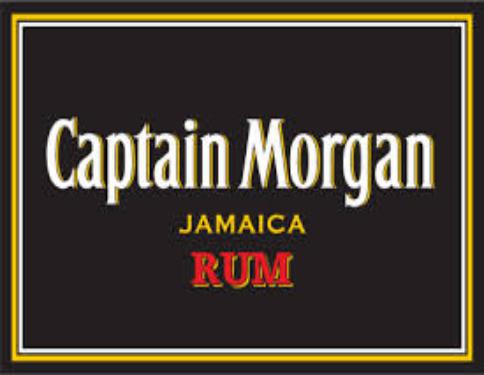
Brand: Captain Morgan
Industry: Food